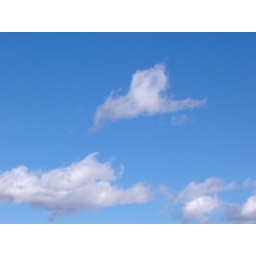
Clouds in the blue sky